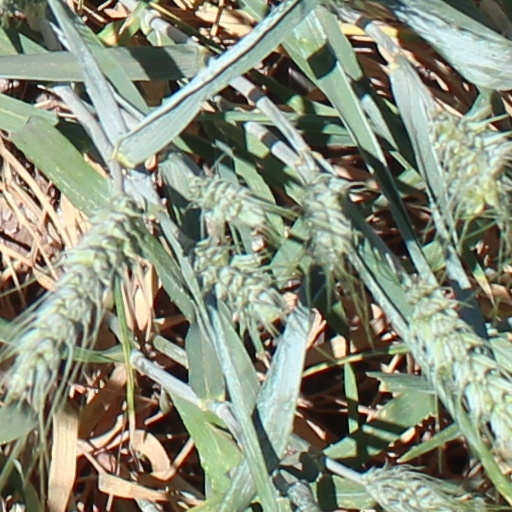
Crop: wheat